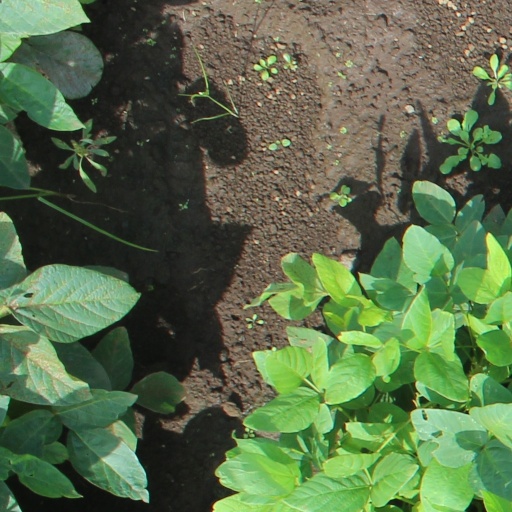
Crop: soybean